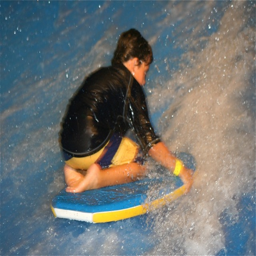
A young child riding on top of a surfboard in the ocean.
A kid on a surfboard in the water.
A young boy on a surfboard getting ready to hit the waves.
A person kneeling down on a surf board in the water.
A boy kneeling on a small surf board riding the waves.